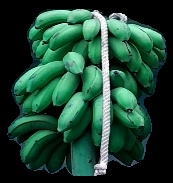
Variety: rasbale
Grade: grade2